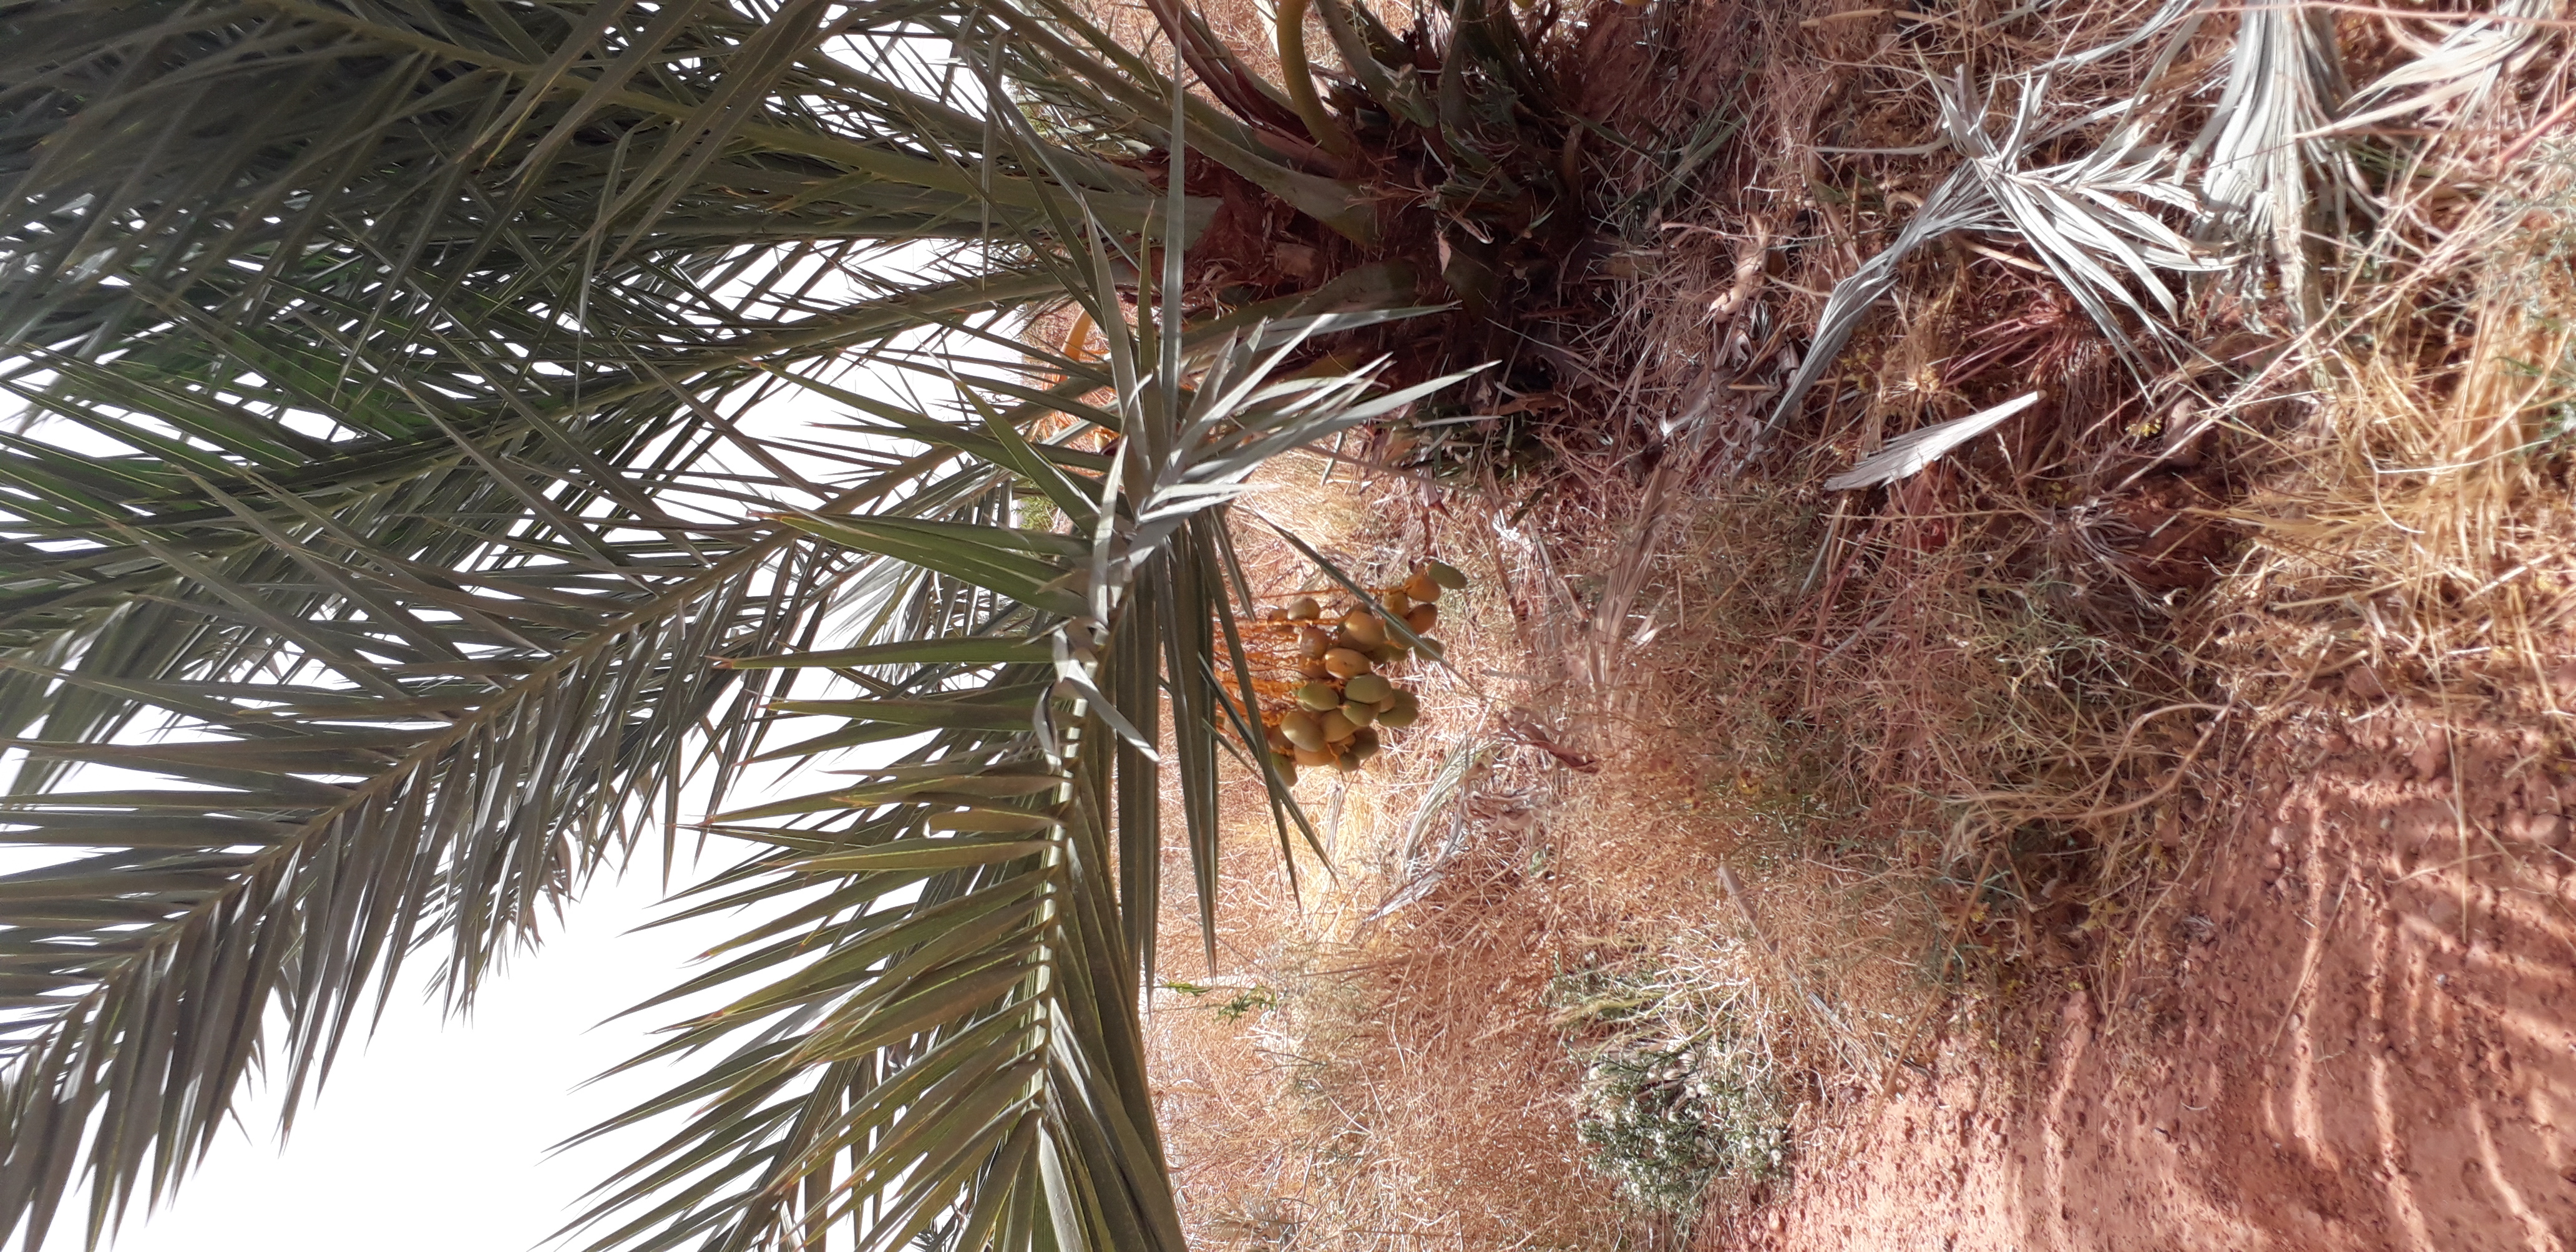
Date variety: Boumajhoul